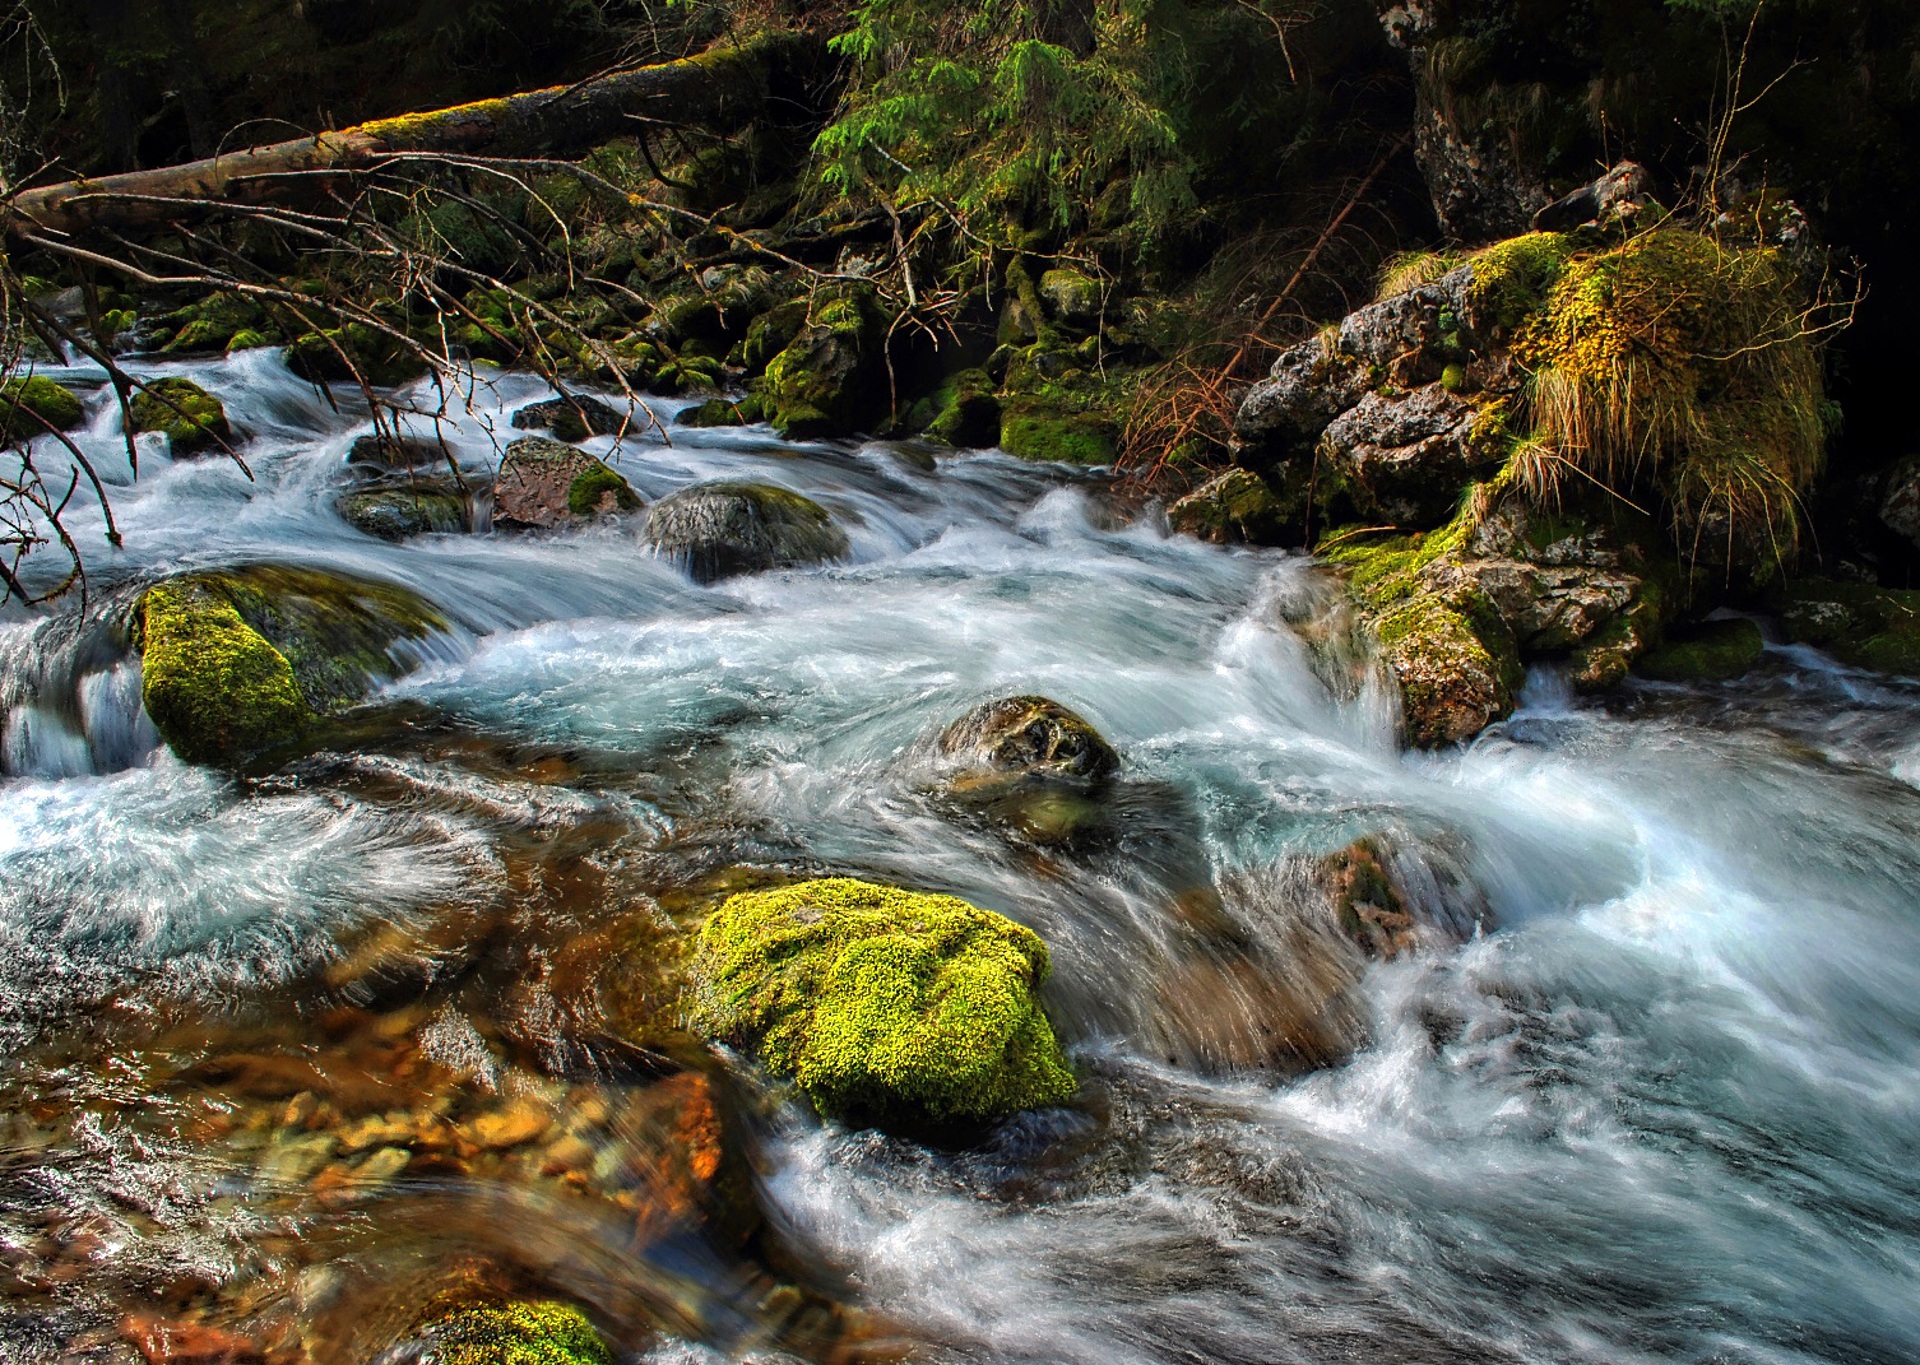
landscape, water, nature, forest, rock, waterfall, creek, wilderness, leaf, river, stream, brook, autumn, rapid, season, body of water, mountains, torrent, water feature, watercourse, tatry, the stones, landform, geographical feature